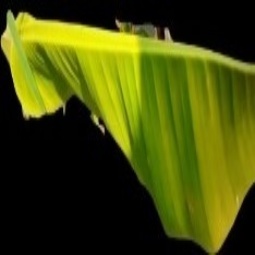
Label: Sulphur